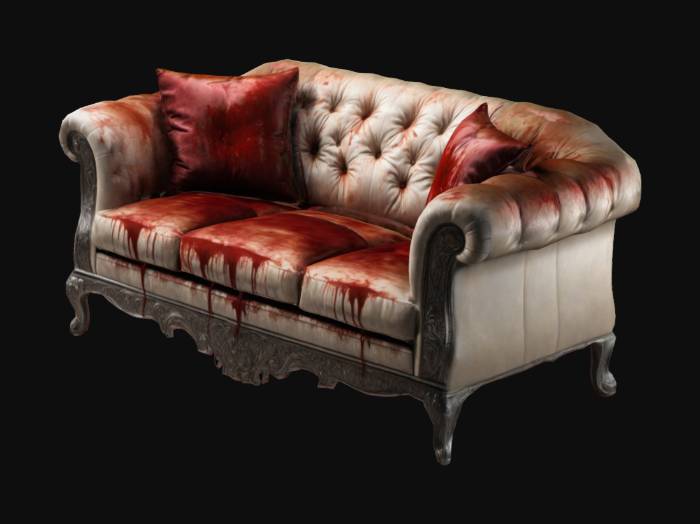
미적 점수 (1~10점): 1